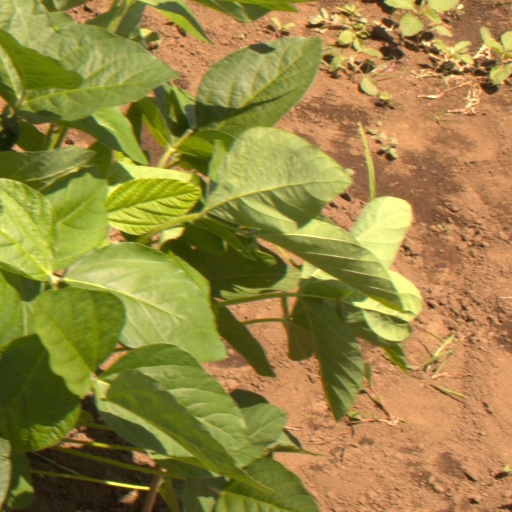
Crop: soybean